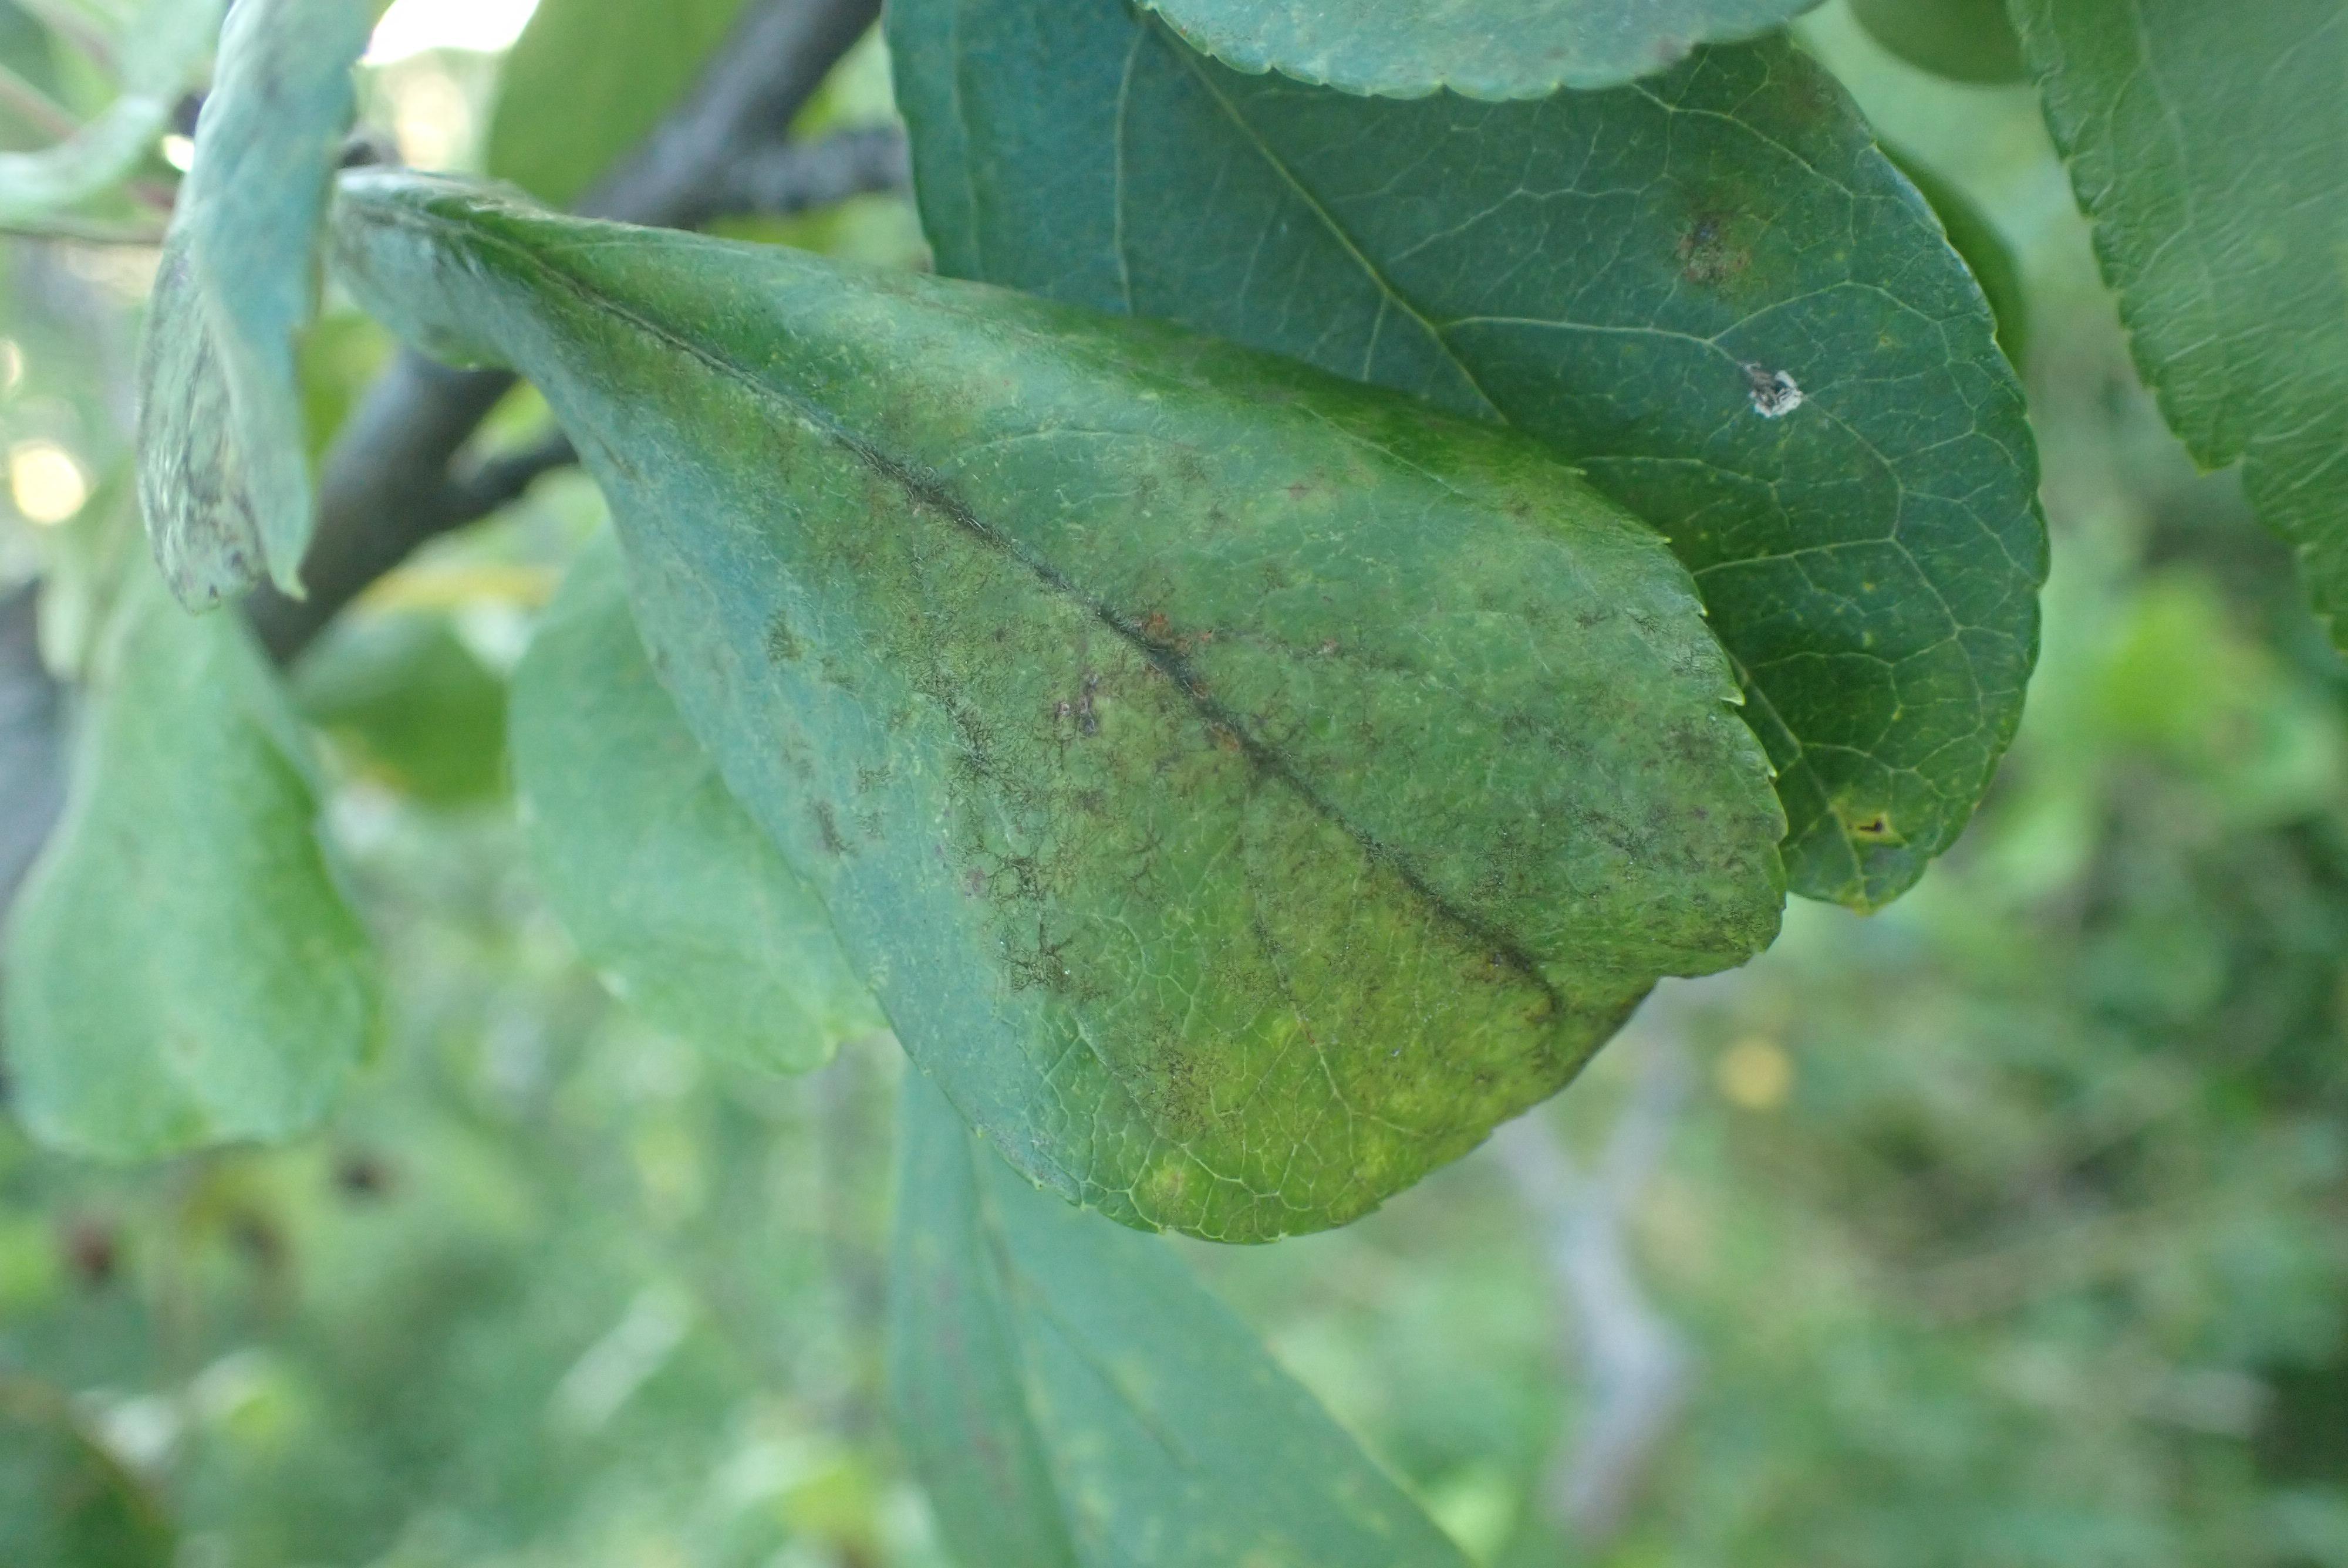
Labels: scab